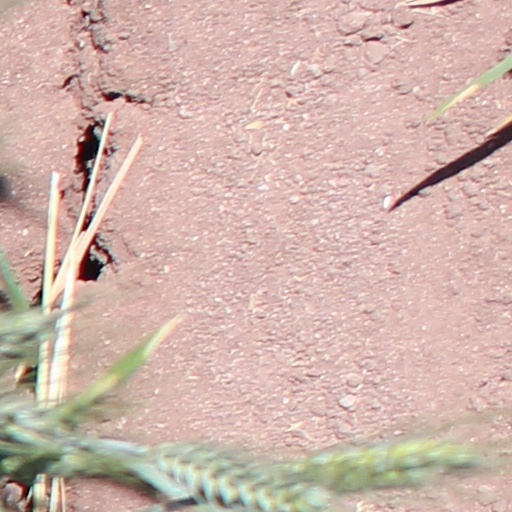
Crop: wheat